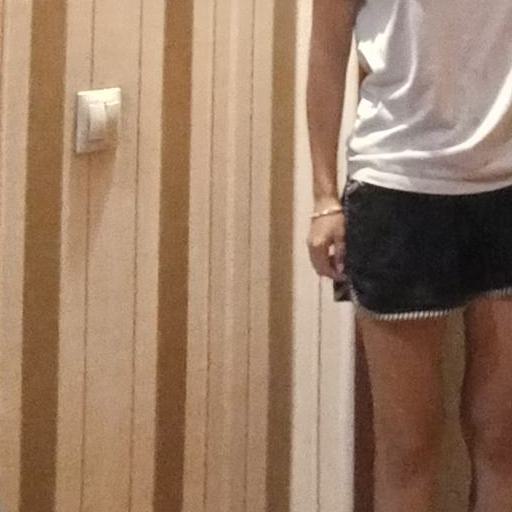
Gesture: no_gesture